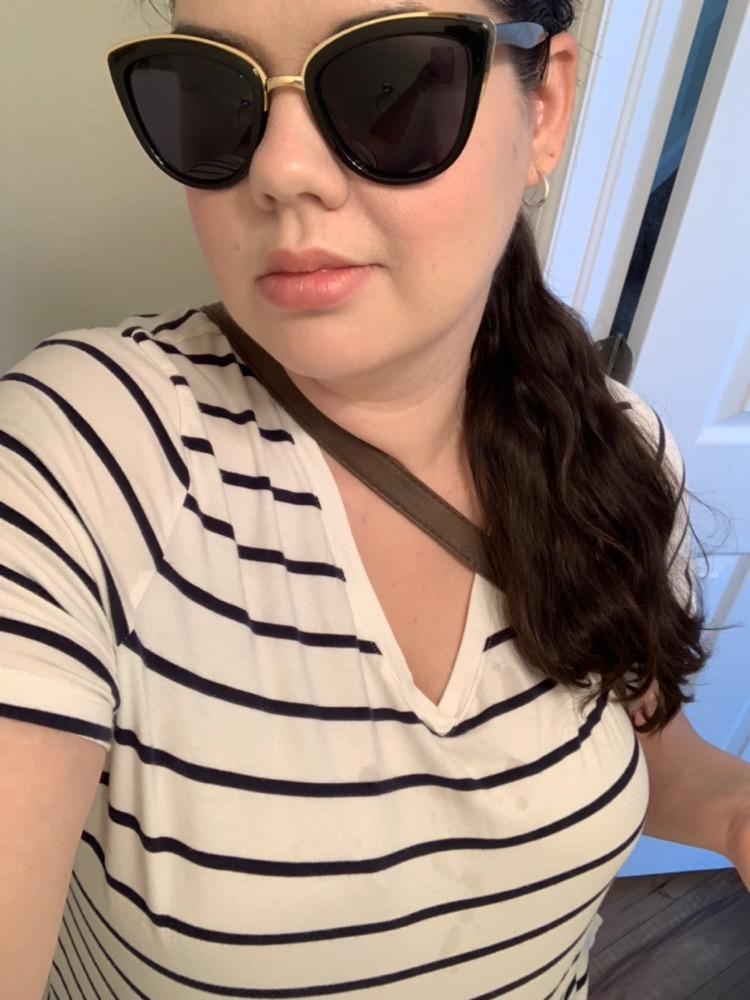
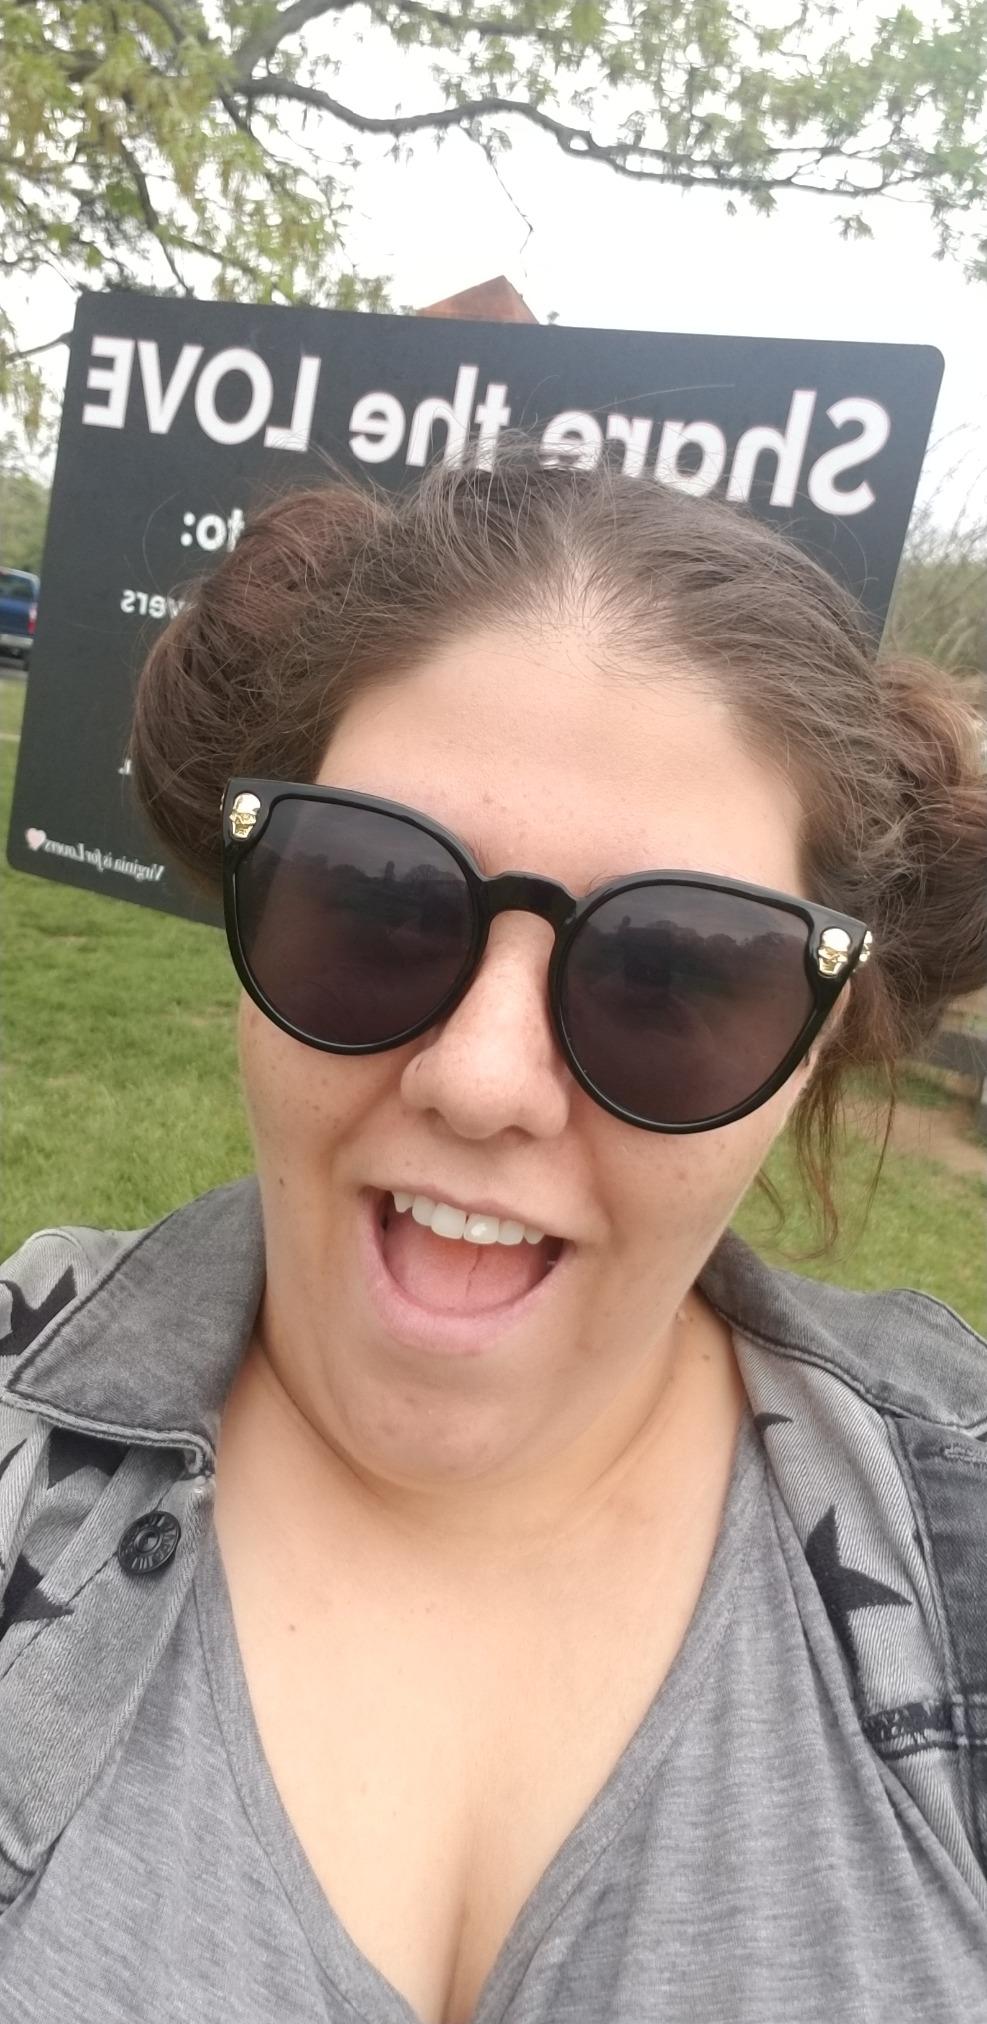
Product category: accessories_sunglasses
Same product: no